Antena 3 (Portugal)

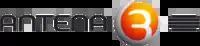
Antena 3 logo from 2004 to 2016.

Antena 3 originated from the 1985 attribution of a third national FM network, however it took until the privatization of Rádio Comercial in 1993 to materialize.